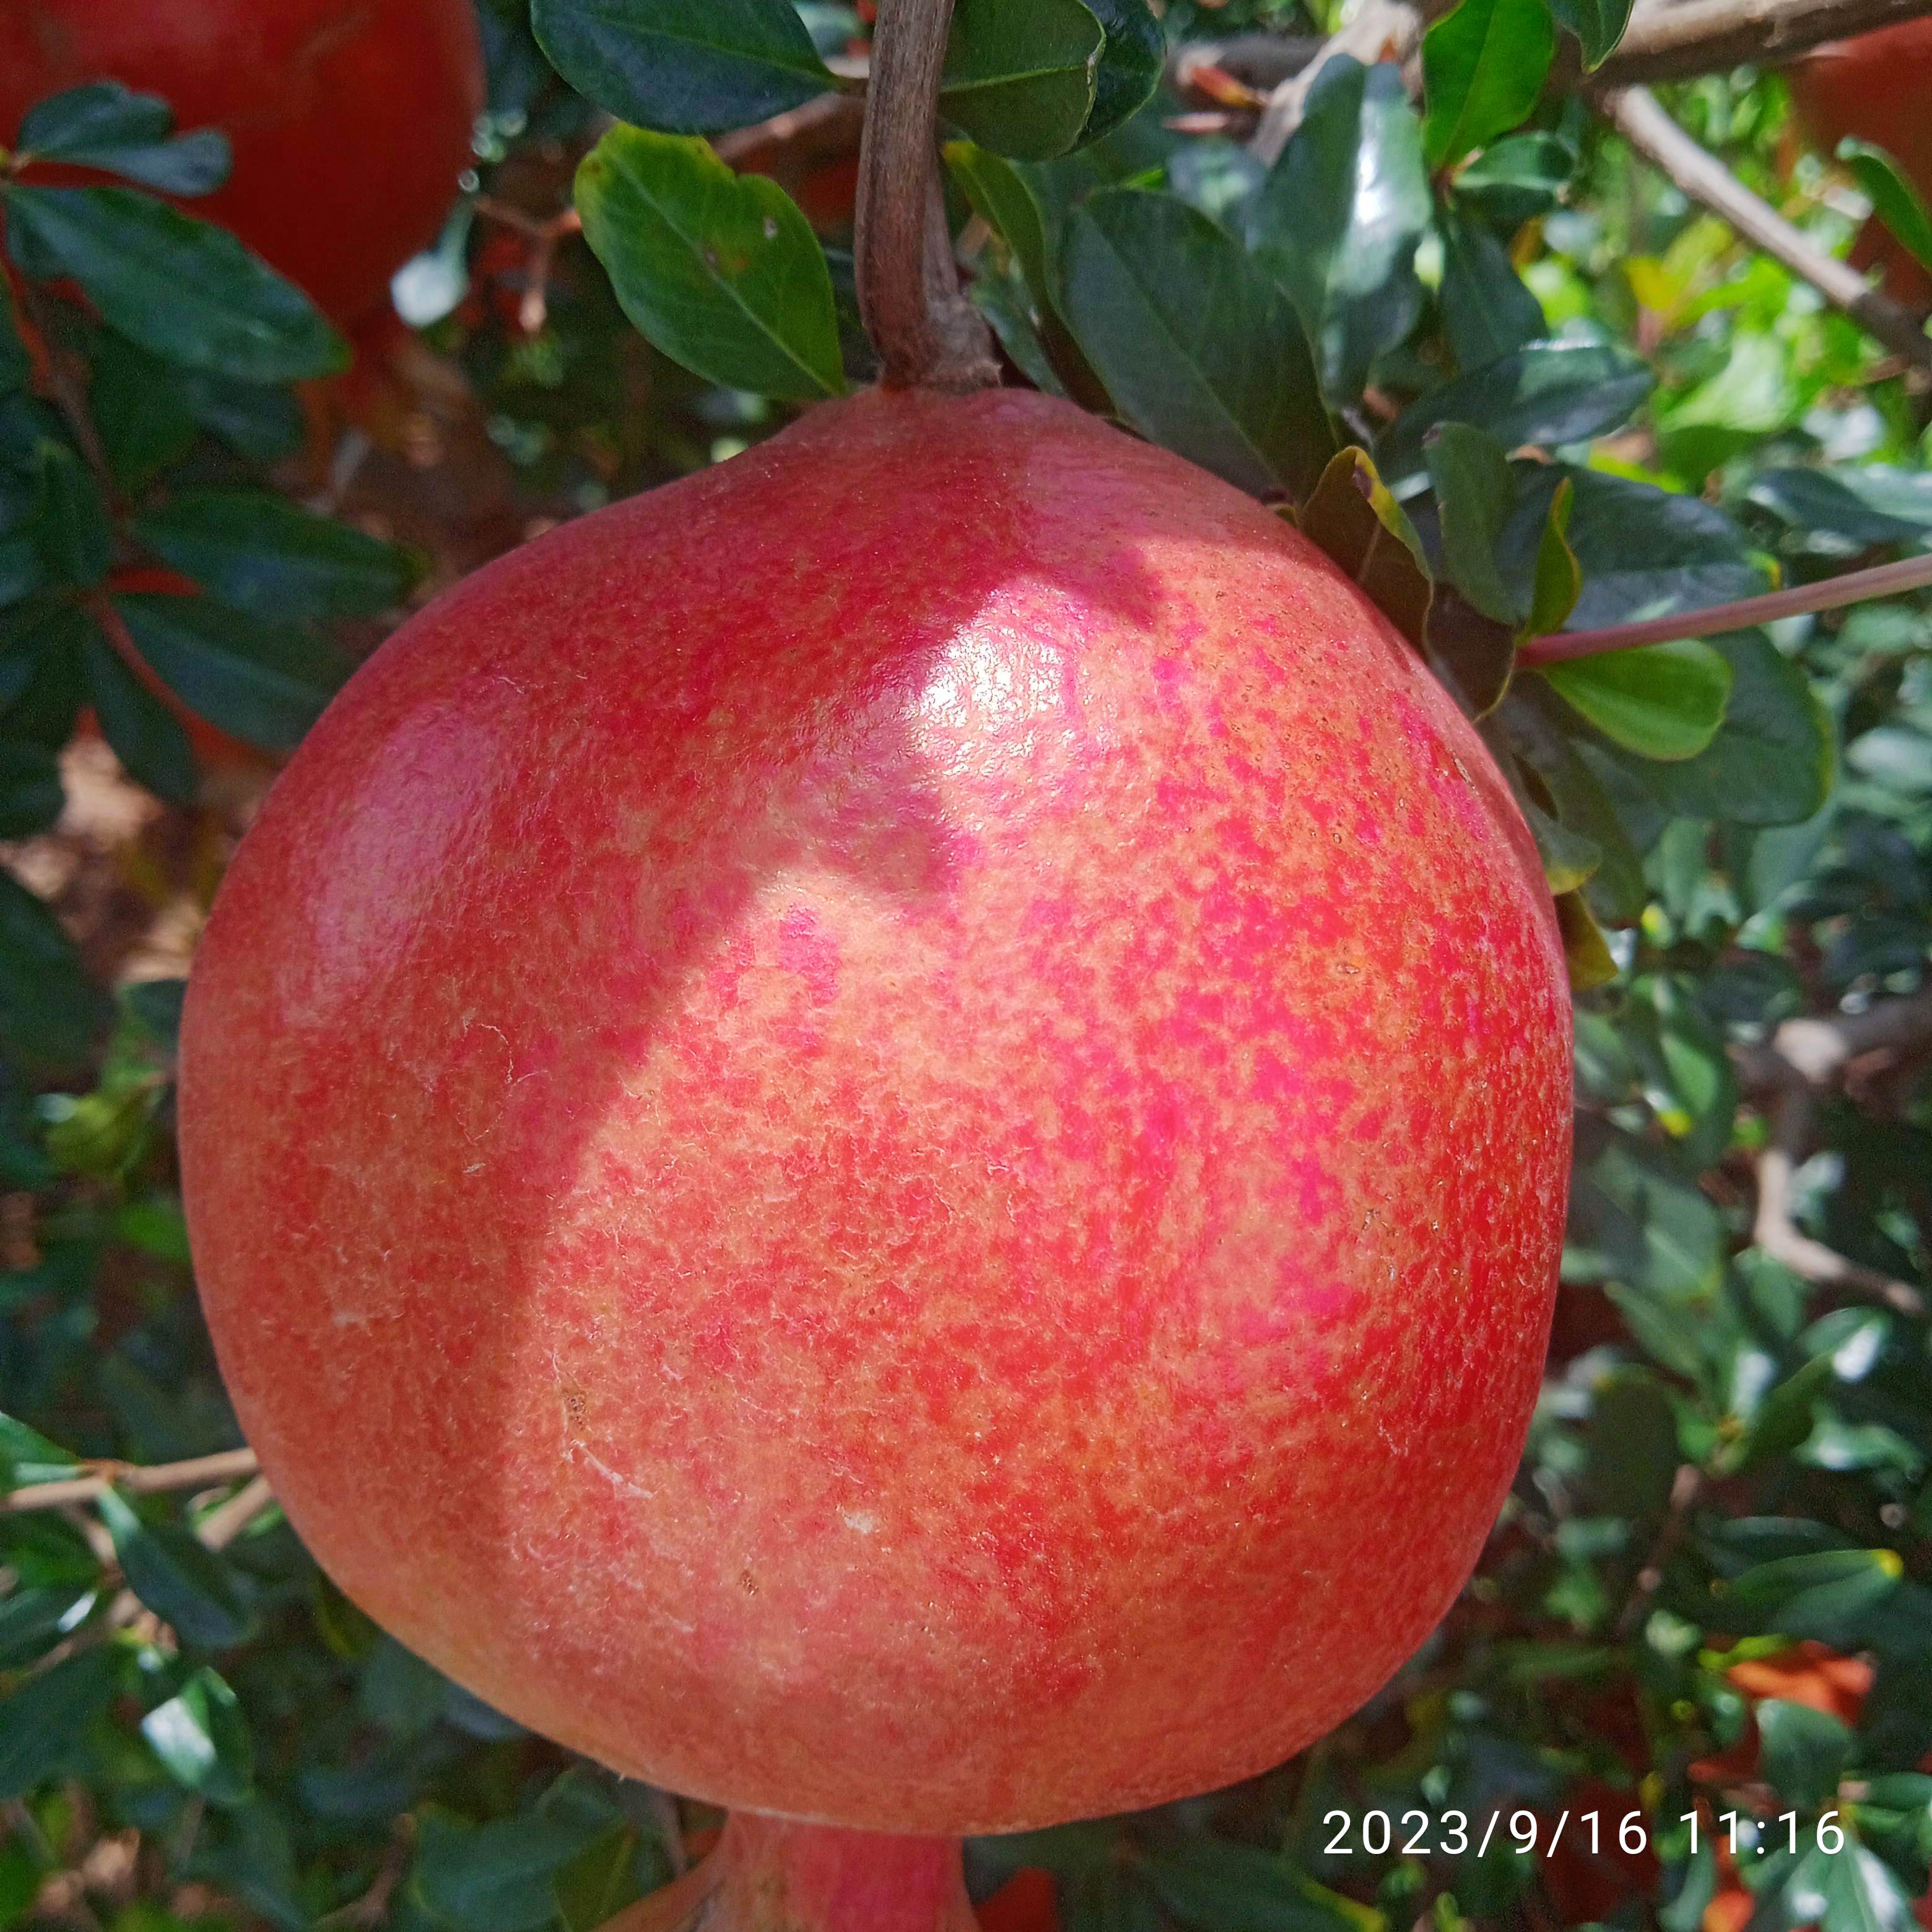
Label: Healthy